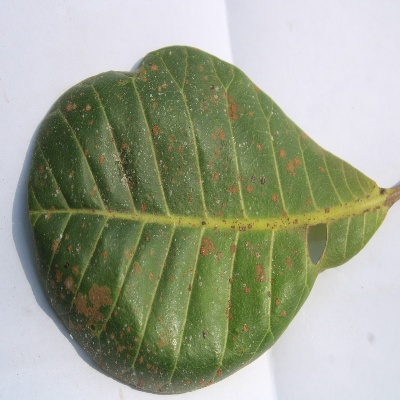
Crop: Cashew
Condition: red rust